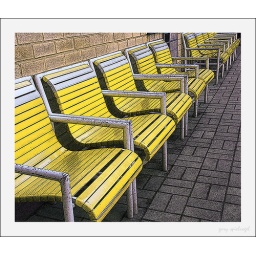
An exercise in depth of field taken at a nursing home facility, also photoshopped.